Huasca de Ocampo

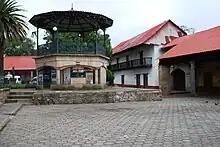
Kiosk and buildings around it in the center of town

Market day for the town is Monday, when vendors set up stands all along the main street through town, mostly to sell locally needed products. At the market and in the restaurants traditional dishes such as baked trout, cecina, barbacoa, pastes, quesadillas with huitlacoche, pulque bread and fruit wines are available. Specialty dishes such as chinicuiles, escamoles chichas de maguey and dishes made with local wild mushrooms are available in season.